Q.E.D. (American TV series)

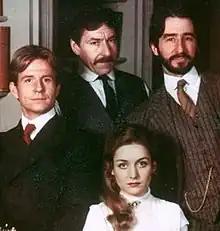

Q.E.D. is a 1982 adventure television series set in Edwardian England, starring Sam Waterston as Professor Quentin Everett Deverill. The Professor was a scientific detective in the mold of Sherlock Holmes, and the series had a smattering of what would later be called steampunk. In the show, the lead character was known primarily by his initials, Q.E.D; the reference here is that Q.E.D. usually stands for "quod erat demonstrandum", a statement signalling the end of a proof. However, characters would sometimes state the initials to represent "quite easily done".